Wilson Museum

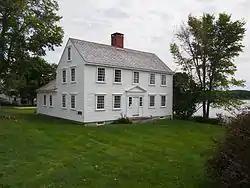
The John Perkins House

The Wilson Museum is a museum in Castine, Maine, United States. It was founded using the collection of Dr John Howard Wilson, a geologist.